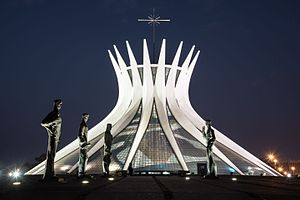
Brasília
Brasília er Brasiliens forbundshovedstad og sæde for lokalregeringen i Distrito Federal. Byen ligger i det brasilianske højland i Centro-Oeste-regionen på en meget jævn og tør højslette. Den blev indviet 21. april 1960 som Brasiliens nye føderale hovedstad. Anlæggelsen blev sat i gang af præsident Juscelino Kubitschek. Brasília er Brasiliens 3. folkerigeste by. Den er Latinamerikas rigeste by målt på BNP. pr. indbygger.